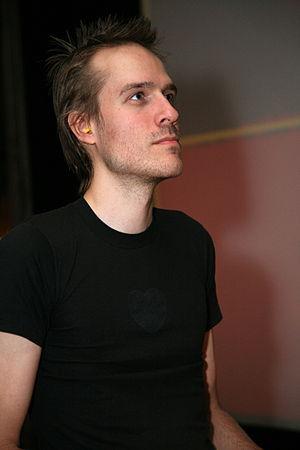
Jason Rohrer à gamma 256 à Montréal